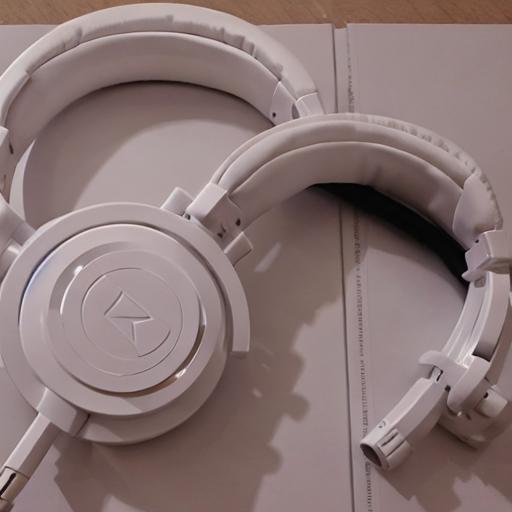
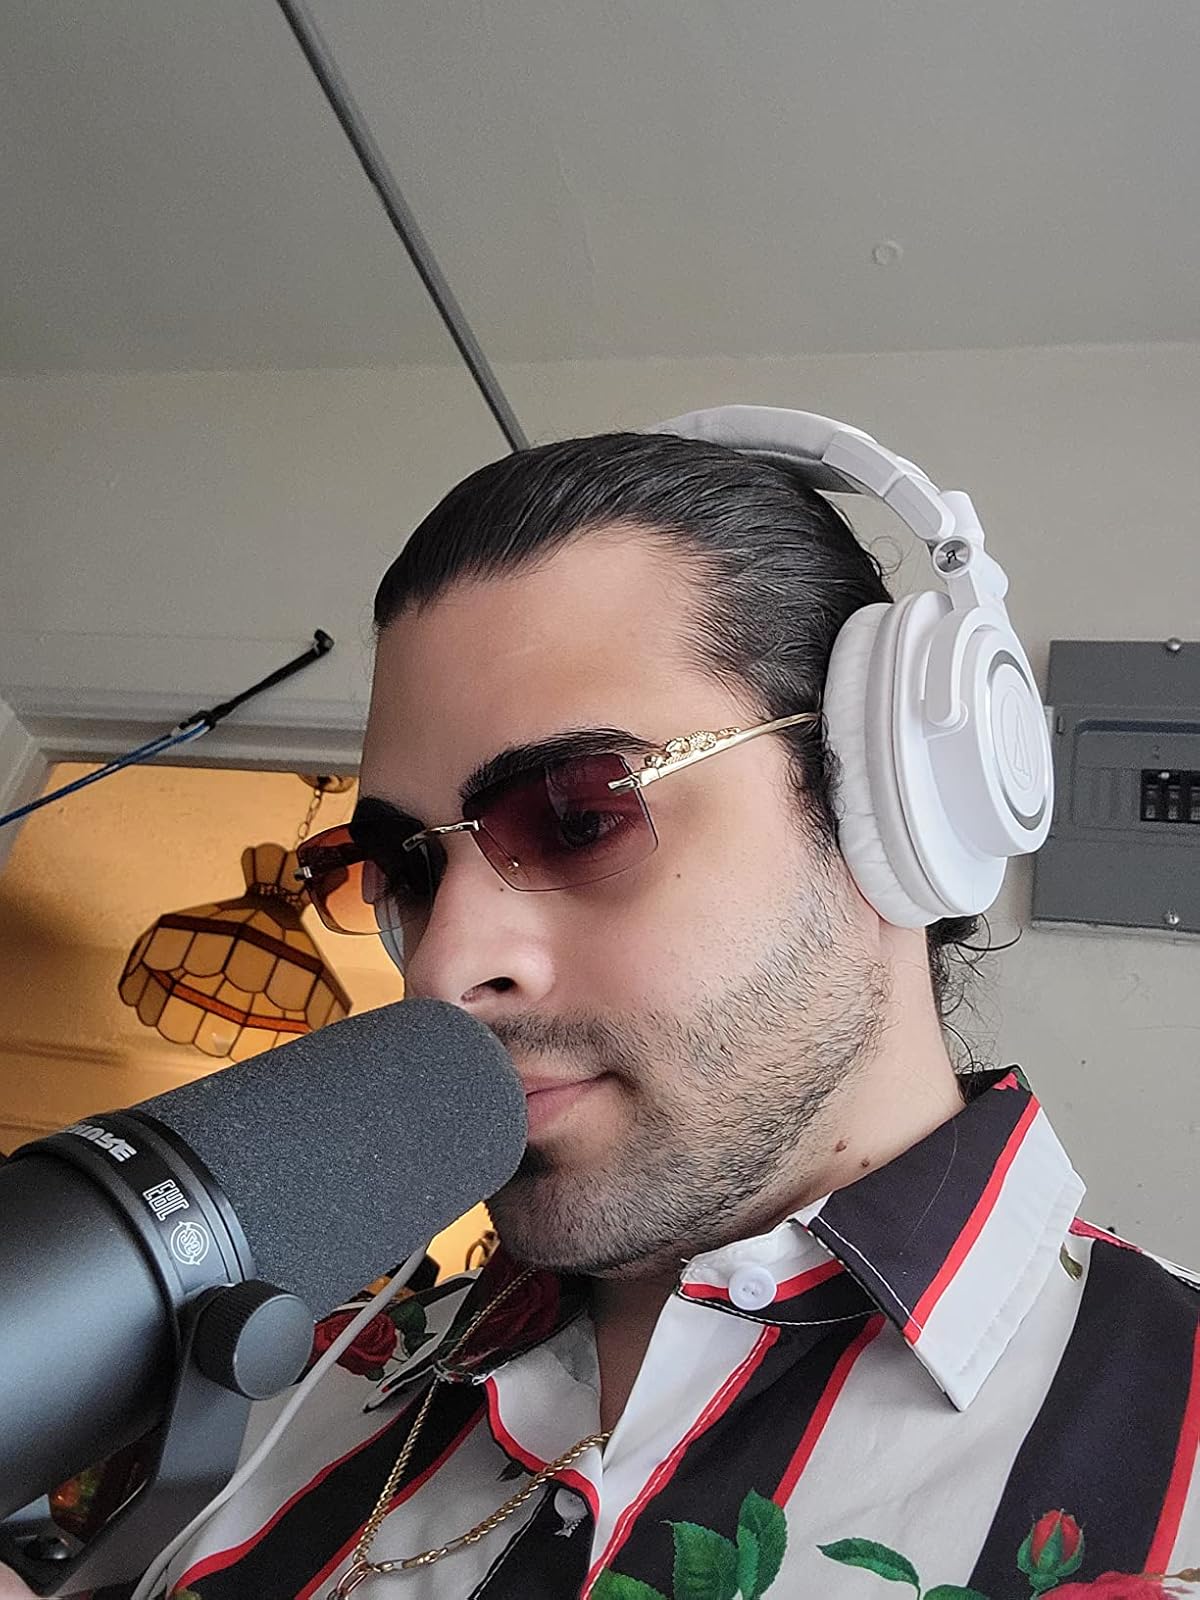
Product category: headphones
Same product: no